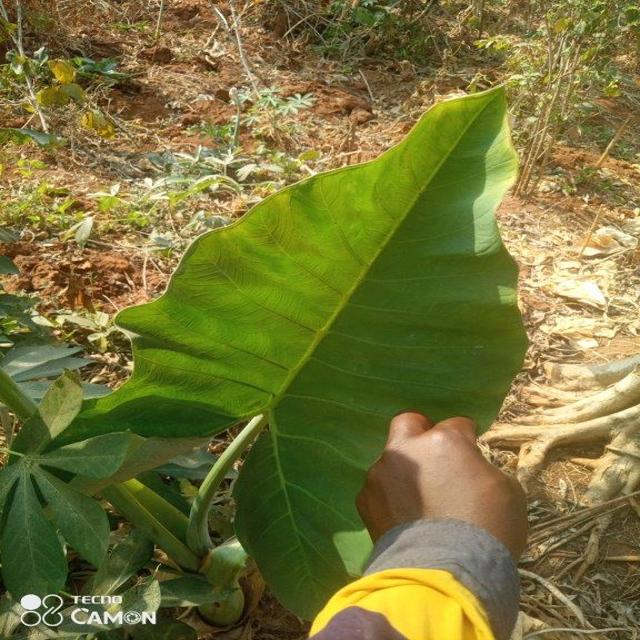
Label: Healthy